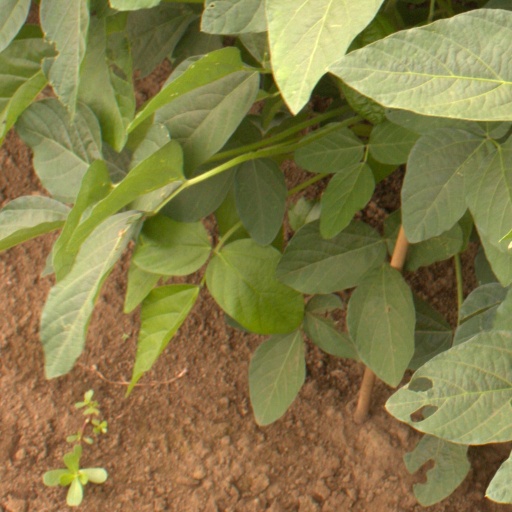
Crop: soybean